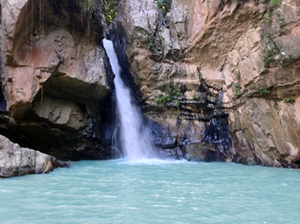
Le département du Meta est un des 32 départements de la Colombie. Il se situe au centre du pays et sa capitale est Villavicencio.